Katherine Henderson (sports executive)

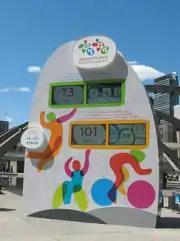
Vertical billboard sign in an oval shape, with digital clocks, logos of the Pam American Games, and images of athletes competing in sports

Henderson served as senior vice-president of marketing and revenue for the Toronto Organizing Committee for the 2015 Pan and Parapan American Games. She negotiated the broadcasting rights and oversaw the sponsorship program for the games, which broke records for attendance, ticket sales and television ratings. "The Globe and Mail" reported in 2016, that Henderson was among the 10 highest-paid public sector workers in the province, for her work with the games.